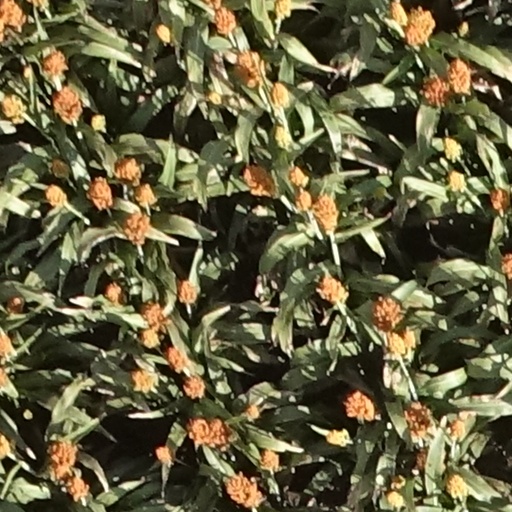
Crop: sorghum